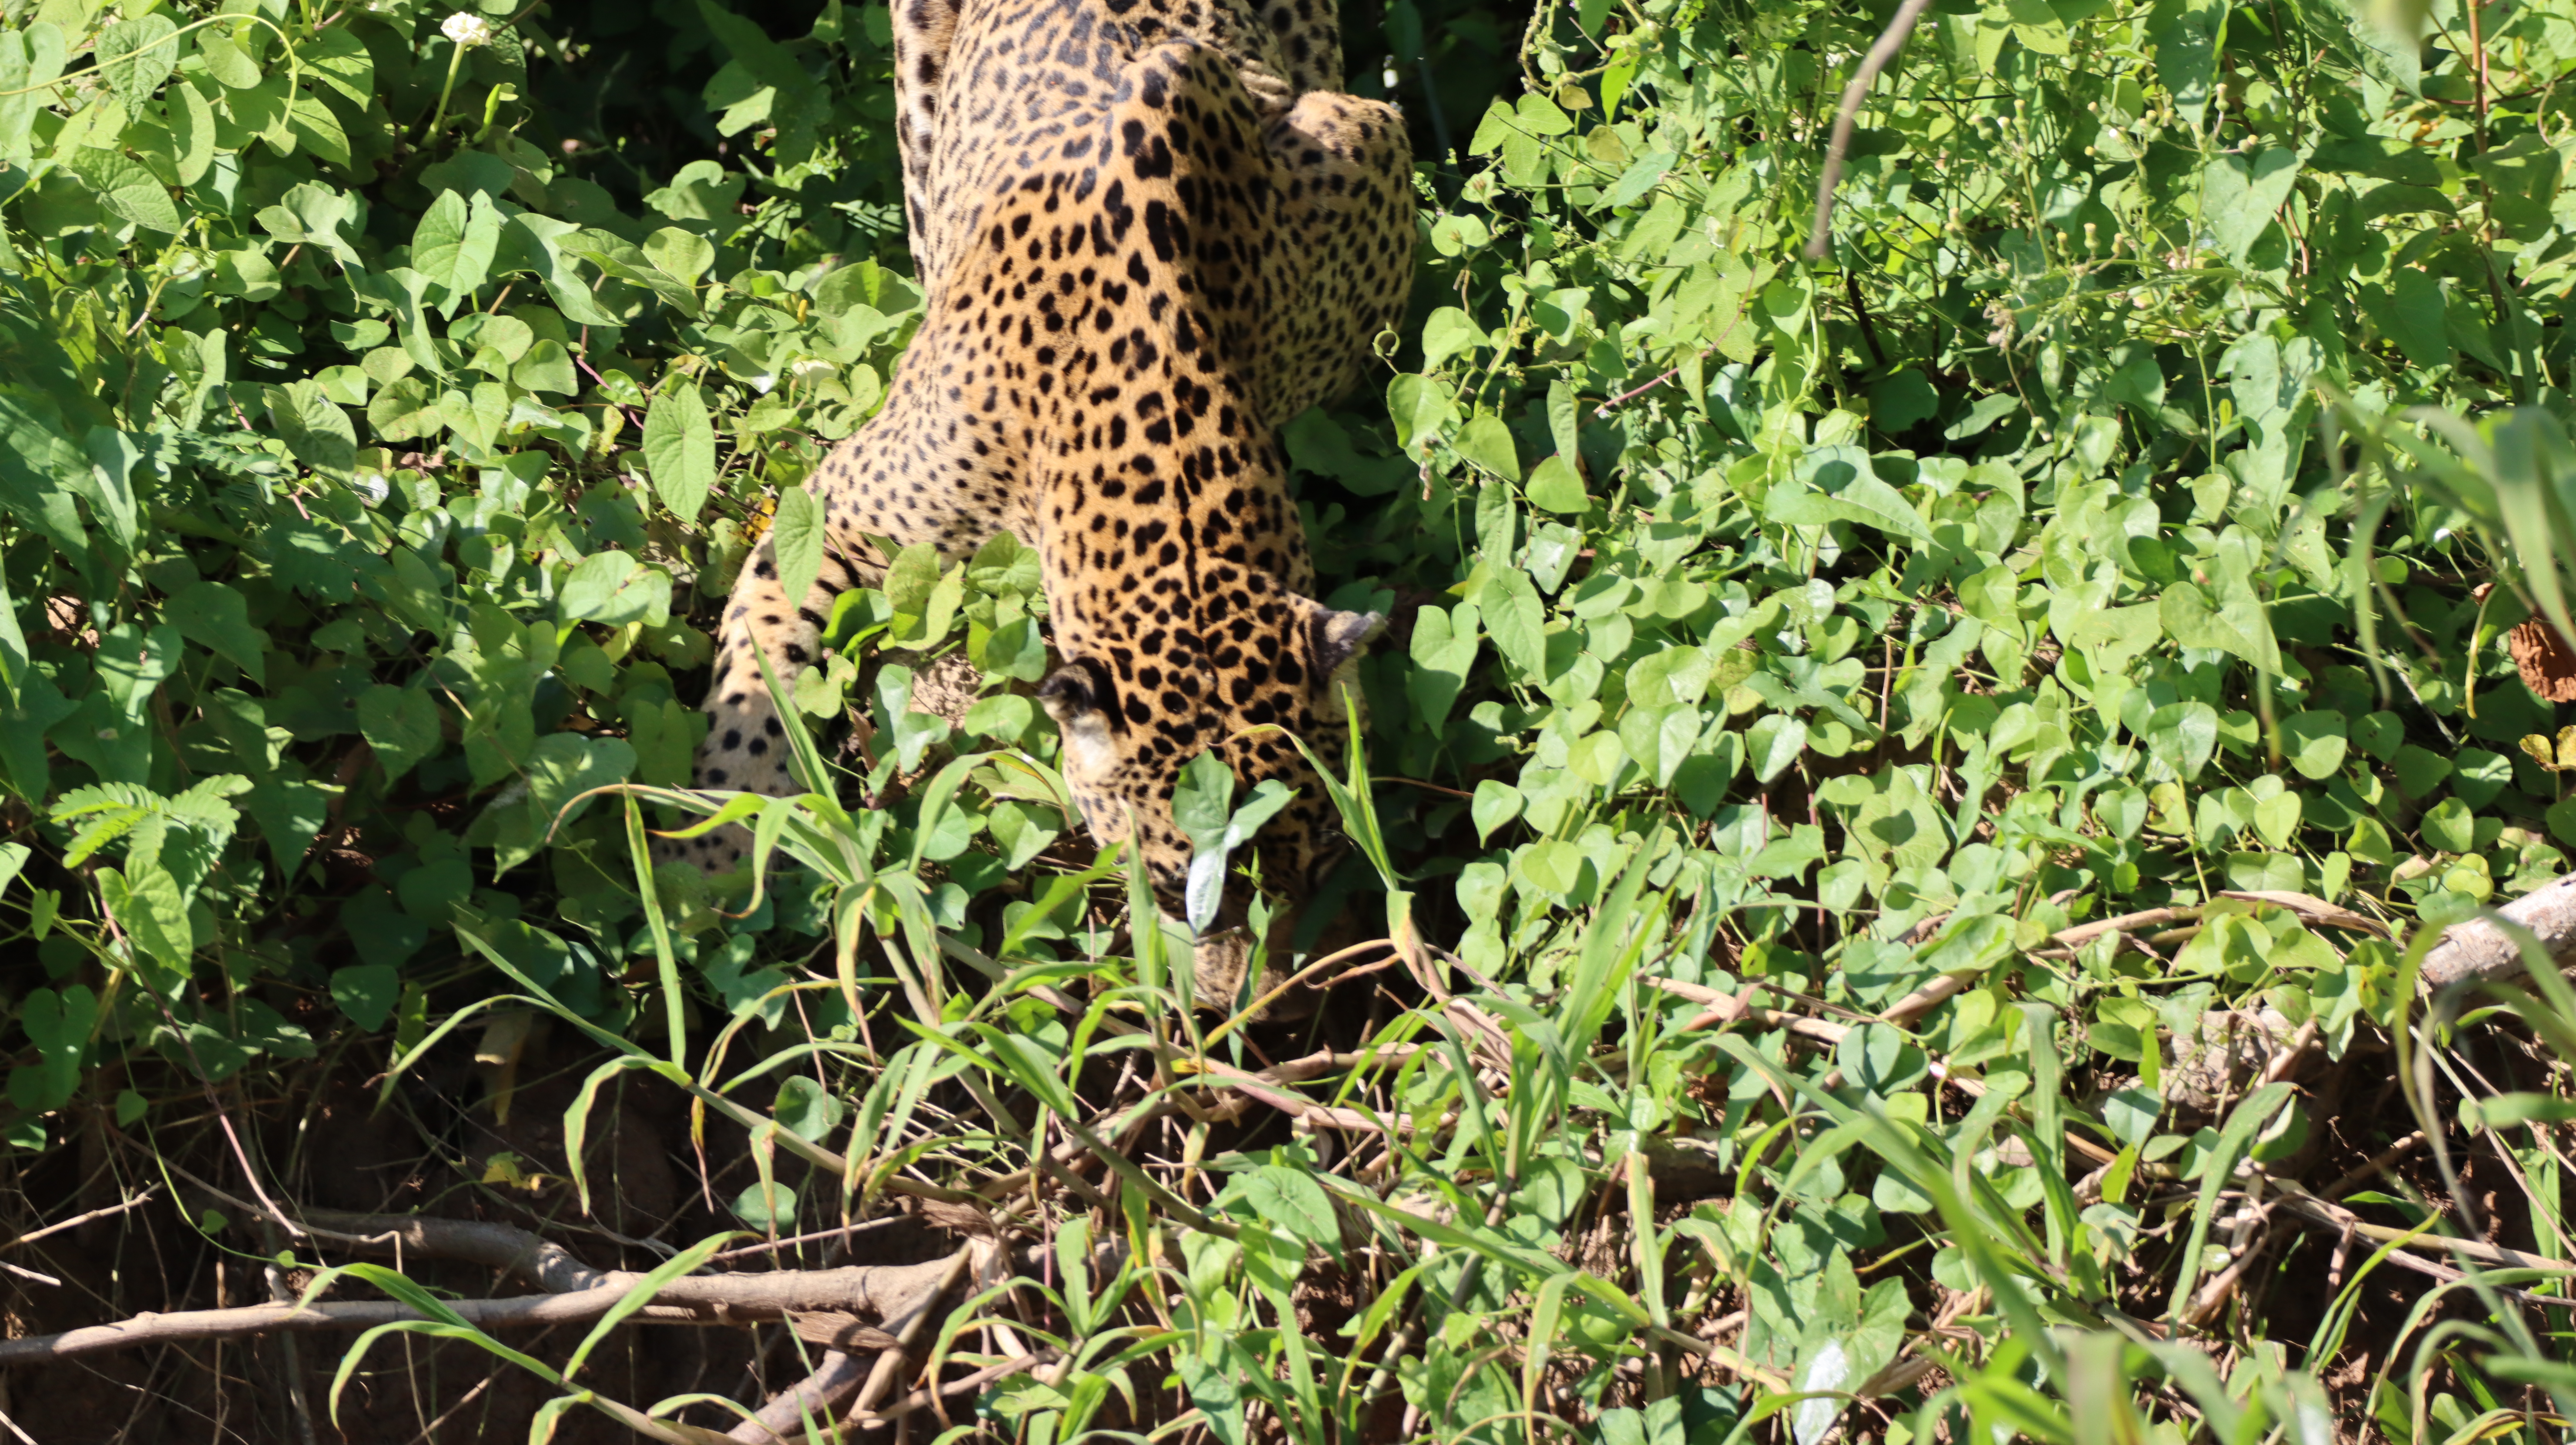
Jaguar: Kwang